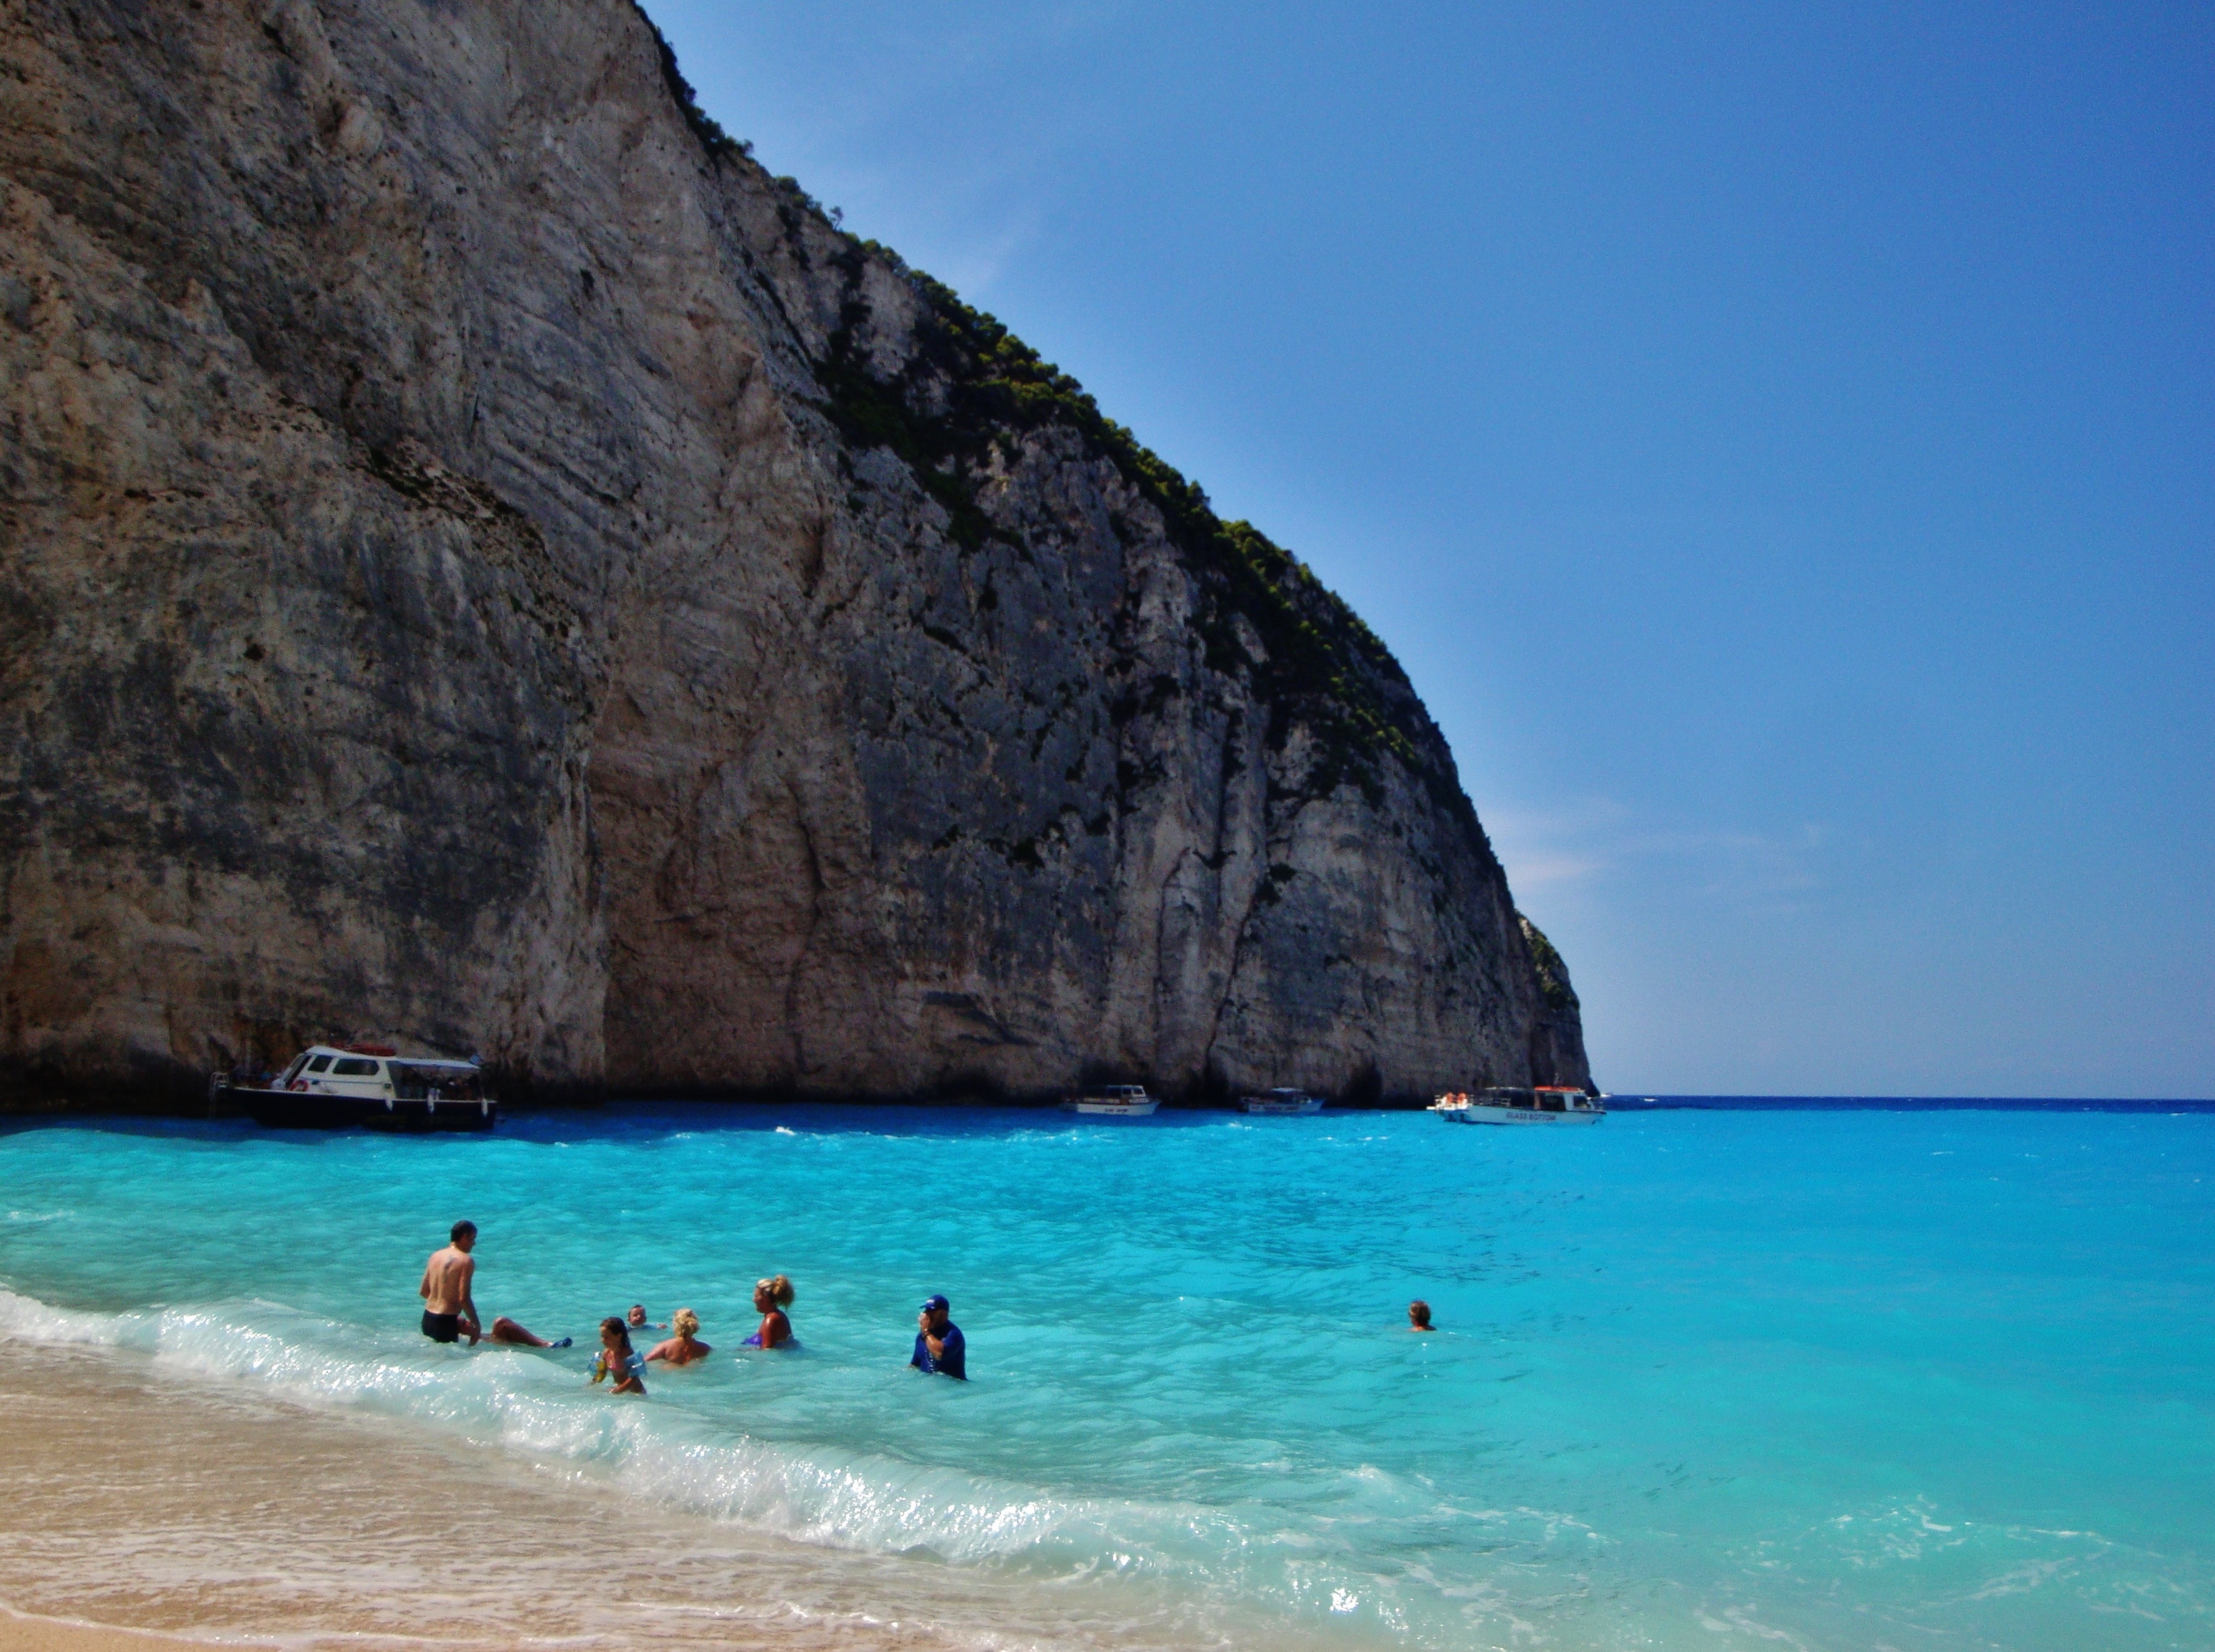
beach, sea, coast, sand, ocean, shore, wave, summer, vacation, cliff, cove, lagoon, bay, island, terrain, body of water, rocks, holidays, boating, cape, islet, zakynthos, landform, navagio beach, geographical feature